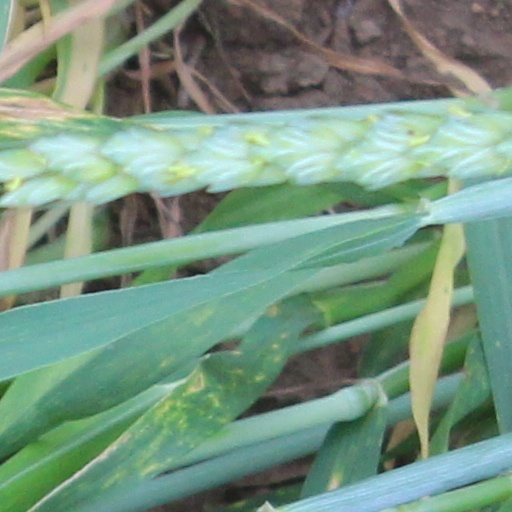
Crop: wheat